Tsukimichi: Moonlit Fantasy

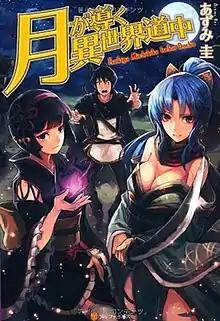
First light novel volume cover

is a Japanese light novel series written by Kei Azumi and illustrated by Mitsuaki Matsumoto. It began serialization online in 2012 on the user-generated novel publishing website Shōsetsuka ni Narō, and it moved to the AlphaPolis website in 2016. It was also later acquired by AlphaPolis, who have published the series since May 2013. Hanashi Media has licensed the light novel for an English release. A manga adaptation with art by Kotora Kino has been serialized online via AlphaPolis' manga website since 2015. The manga is published digitally in English through Alpha Manga. An anime television series adaptation produced by C2C aired from July to September 2021. A second season by J.C.Staff aired from January to June 2024. A third season has been announced.